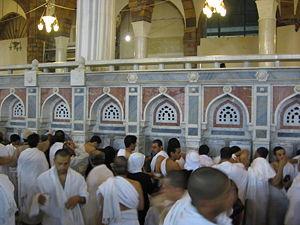
La guérison par la foi ou guérison divine, ou guérison miraculeuse, est une guérison qui, pour les croyants, survient par miracle.
Zamzam est une source d'eau située à La Mecque, en Arabie saoudite. D'origine miraculeuse selon l'islam et la tradition musulmane, elle aurait surgi sur volonté de Dieu par le biais de l'ange Gabriel creusant de son pied ou son aile dans le désert pour faire apparaître cette source et sauver ainsi Agar et son fils Ismaël d'une mort certaine. Présente encore de nos jours, elle ne s'est jamais tarie malgré des siècles d'existence dans le désert et une très forte consommation, car cette source est le puits du sanctuaire de la Kaaba.